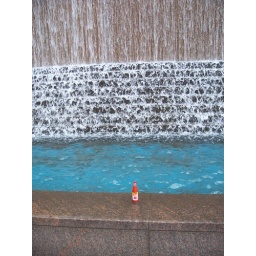
I just thought this was funny. A little bottle of hot sauce abandoned right by this massive wall of water.